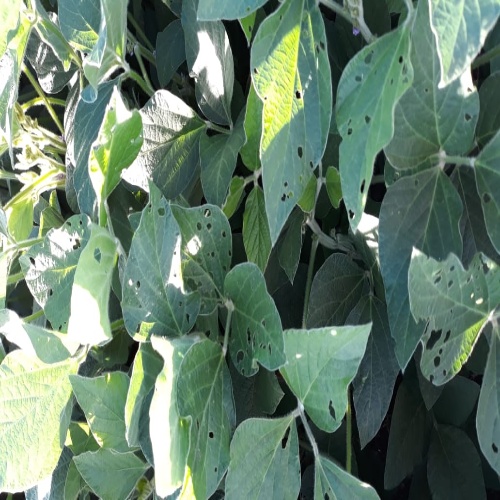
Label: Caterpillar